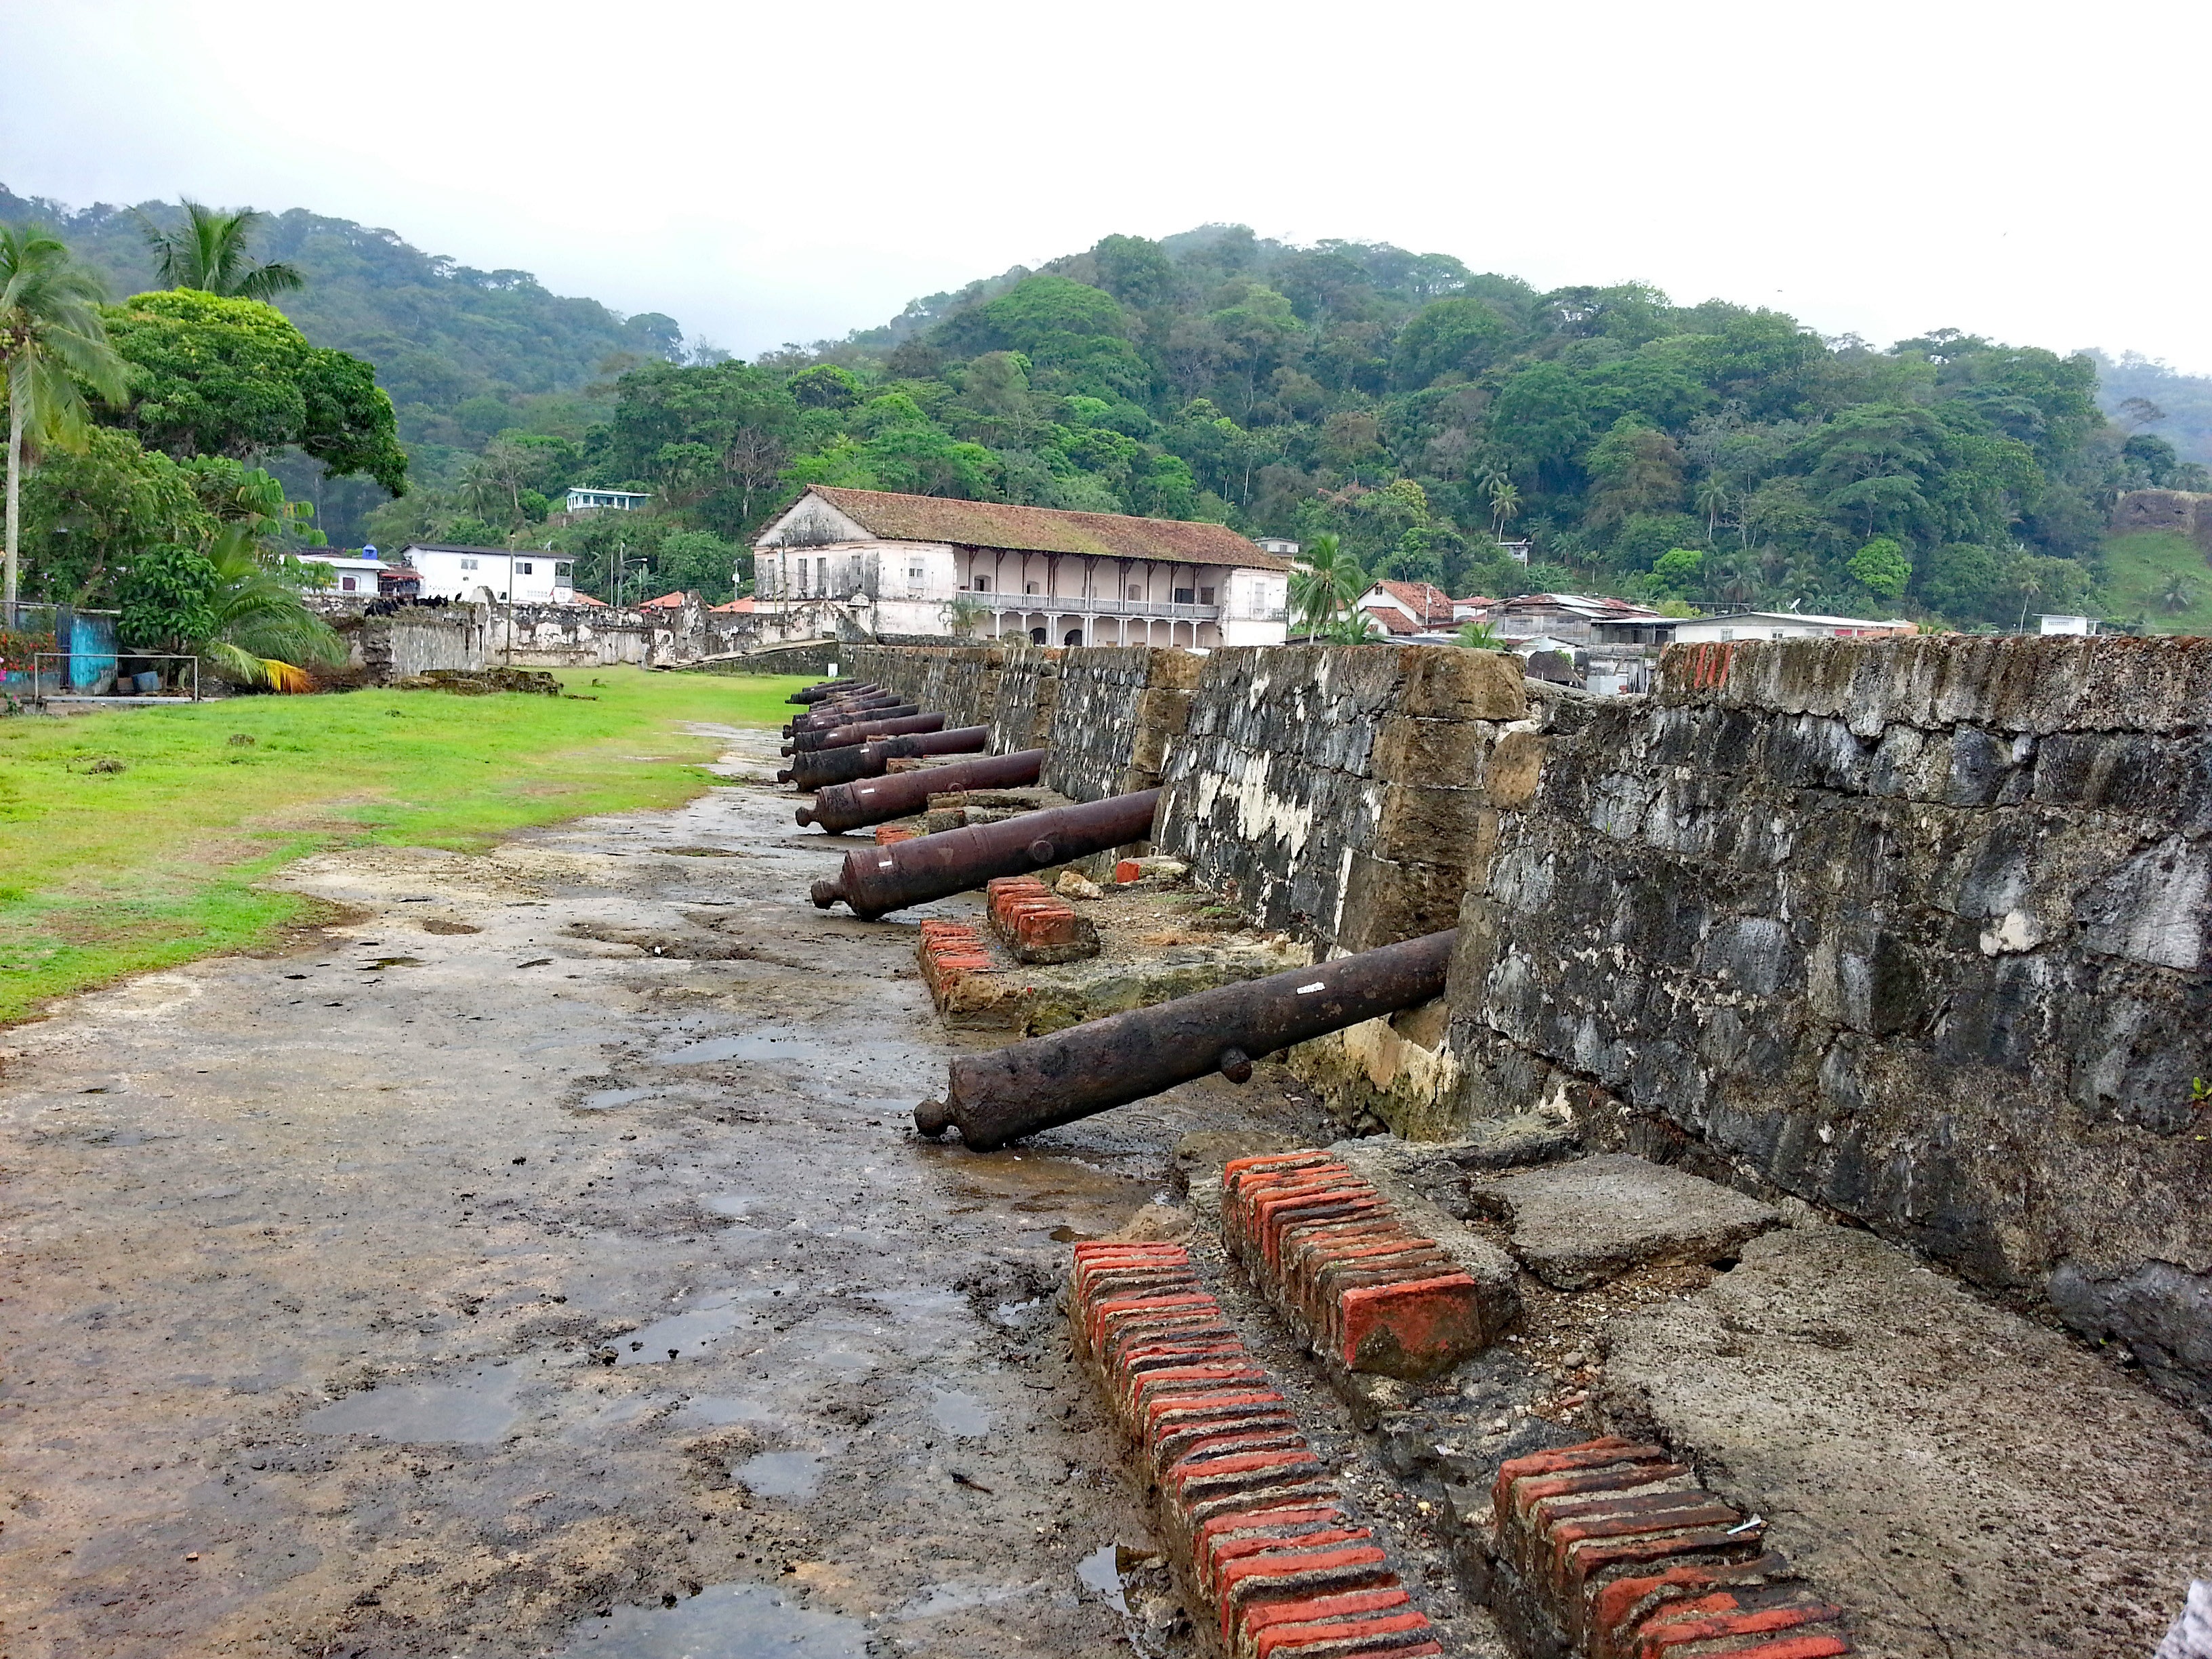
track, wagon, transport, ruin, waterway, world heritage, places of interest, ruins, fort, cannon, unesco, panama, portobelo, geological phenomenon, fuerte san rolando, caribbean culture